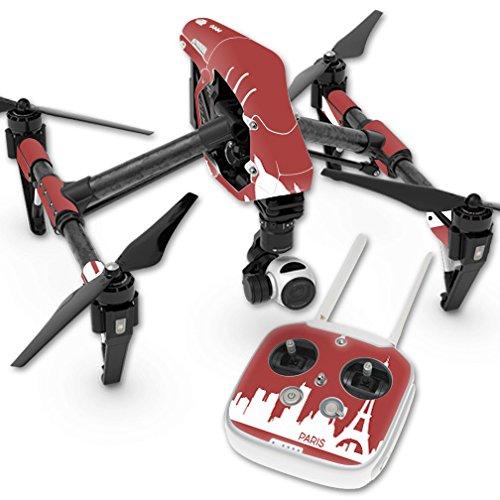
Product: MightySkins Skin Compatible with DJI Inspire 1 Quadcopter Drone – Paris | Protective, Durable, and Unique Vinyl Decal wrap Cover | Easy to Apply, Remove, and Change Styles | Made in The USA
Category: Toys & Games | Hobbies | Remote & App Controlled Vehicles & Parts | Remote & App Controlled Vehicles | Quadcopters & Multirotors
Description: HUNDREDS OF CHOICES: Show off your own unique style with Mighty Skins for your DJI Inspire 1 Quadcopter Drone Don’t like the Paris skin We have hundreds of designs to choose from, so your gear will be as unique as you are.
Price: $24.99
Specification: ProductDimensions:9x0.1x6inches|ItemWeight:0.16ounces|ShippingWeight:1pounds(Viewshippingratesandpolicies)|ASIN:B0749RZYHF|Itemmodelnumber:DJINSP1-Paris